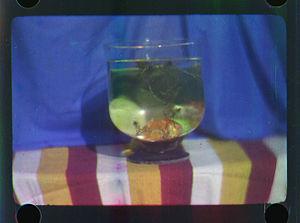
Le National Media Museum est un musée de Bradford, dans le Yorkshire de l'Ouest, en Angleterre. Il fait partie du Science Museum Group et il s'agit du musée le plus populaire du Royaume-Uni qui soit situé en dehors de Londres, avec 615 431 visiteurs en 2005.
Edward Raymond Turner, né en 1873 à Clevedon, North Somerset, Royaume-Uni, et mort le 9 mars 1903 à Londres, est un inventeur et cinéaste anglais. Il a réalisé les premiers films en couleur entre les années 1901 et 1902 que l'on ait découvert à ce jour. Ceux-ci font partie des archives du National Media Museum de Bradford et ont été restaurés et regroupés en un film afin d'être présentés au public en 2012.